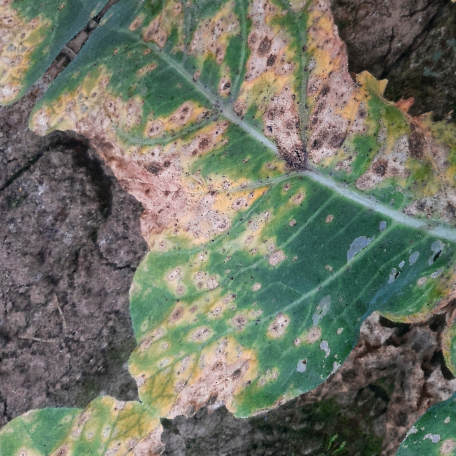
Label: Downy Mildew